Andrés Carretero Pérez

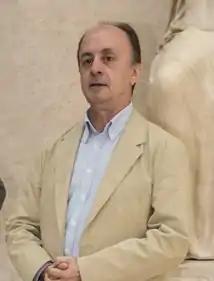

Andrés Carretero Pérez (born 1955, Madrid), Spanish historian, Doctor in Geography and History. Since 2010 he is heading the National Archaeological Museum of Spain.